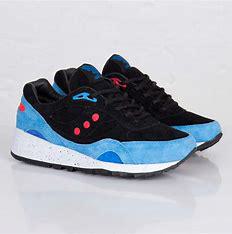
Brand: Saucony
Model: Shadow 6000